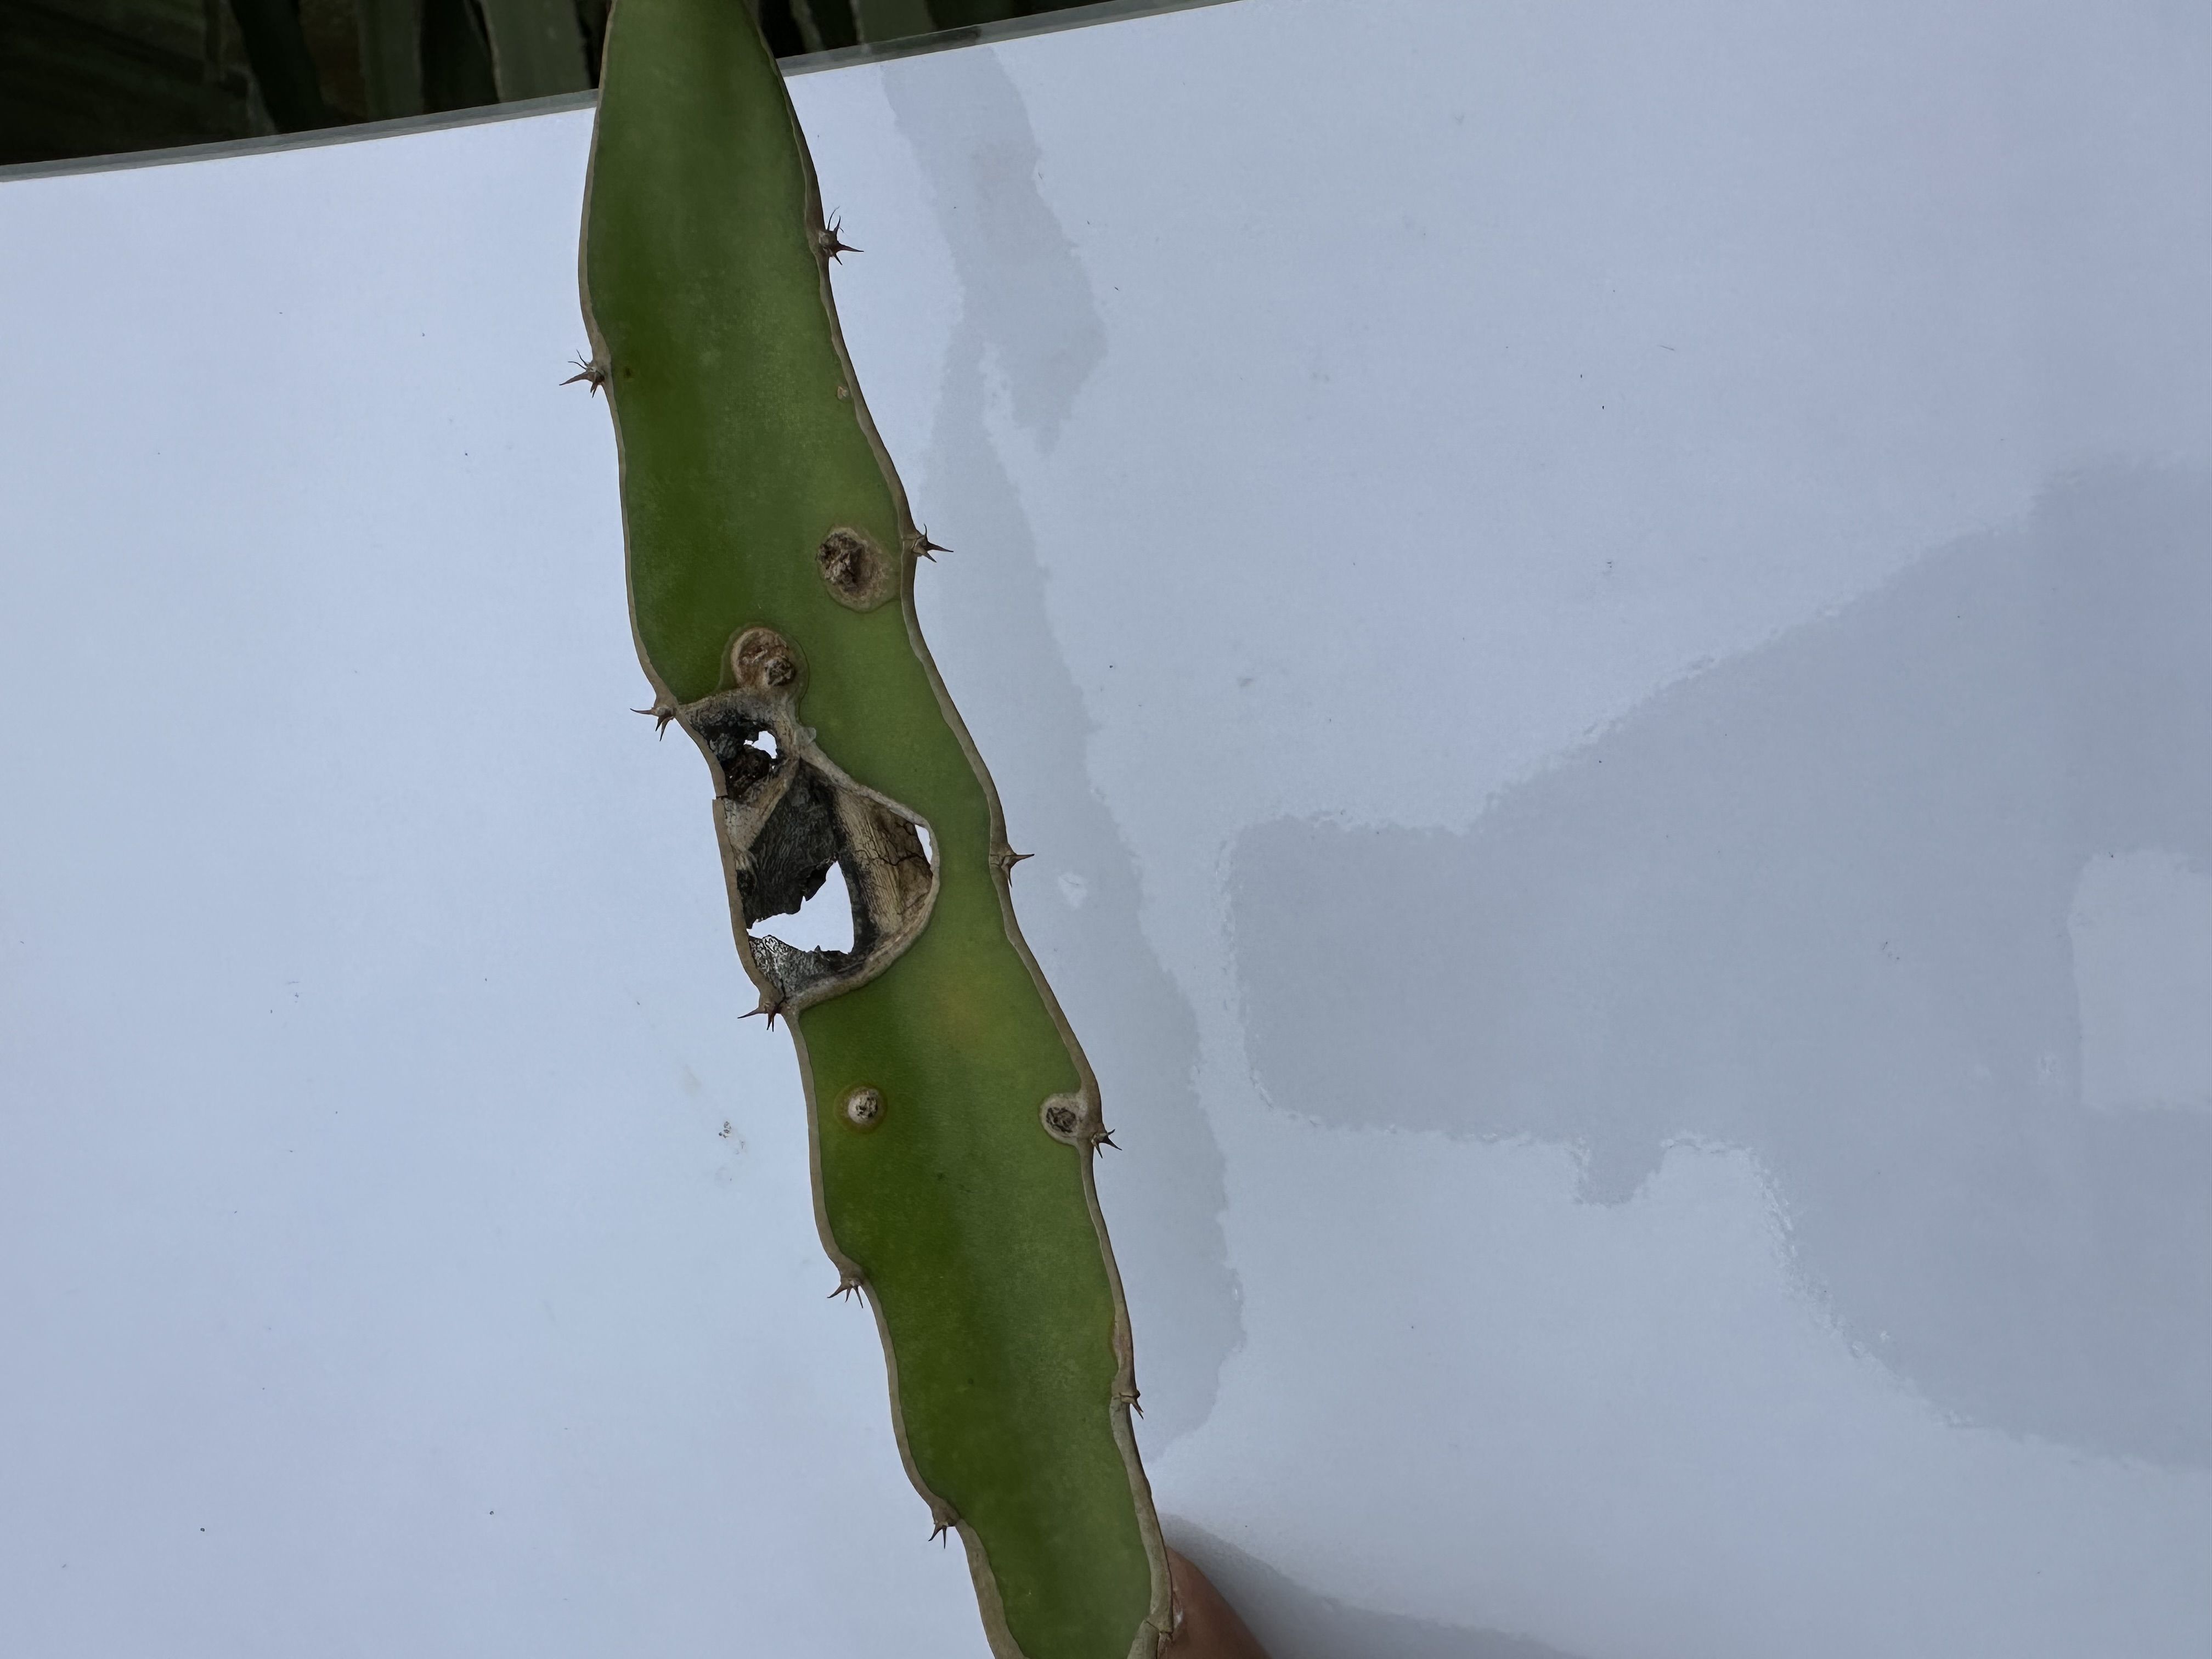
Label: Bad leaf